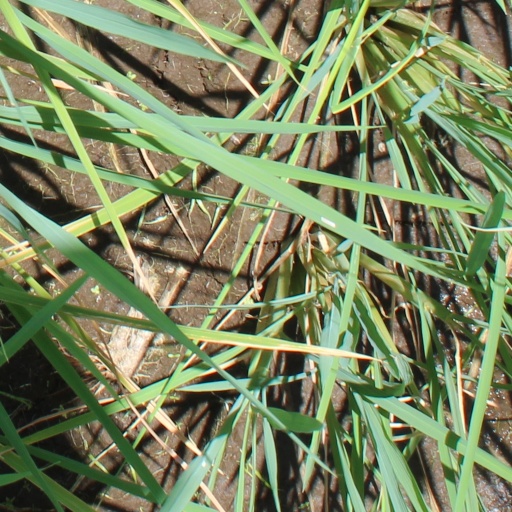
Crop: rice